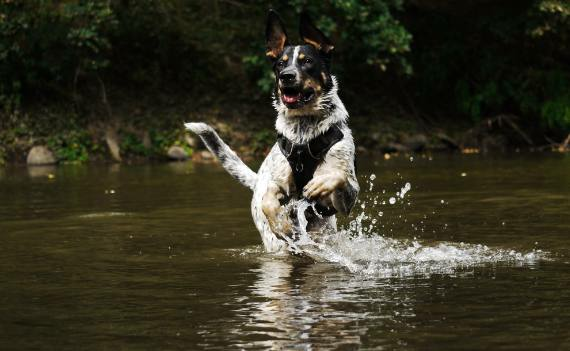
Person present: No